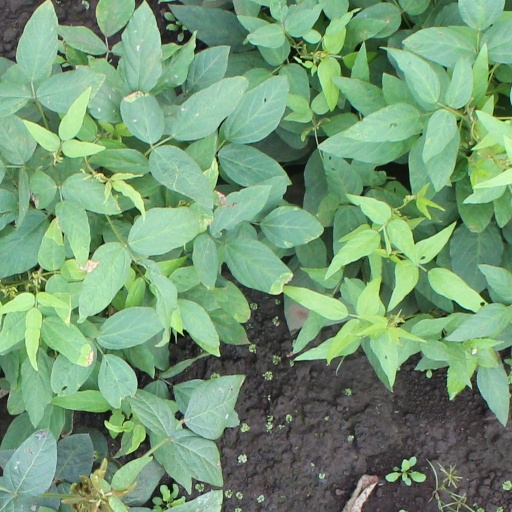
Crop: soybean